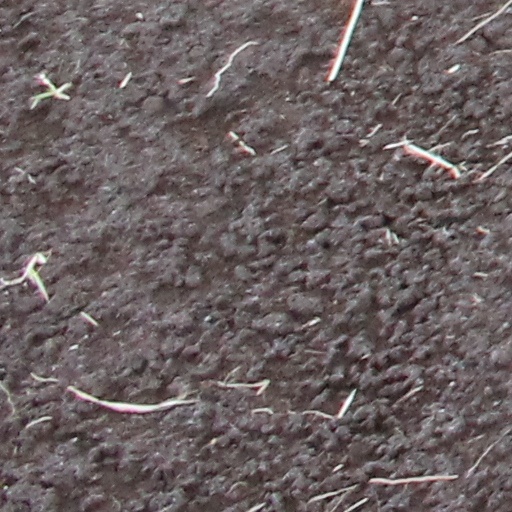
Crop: wheat